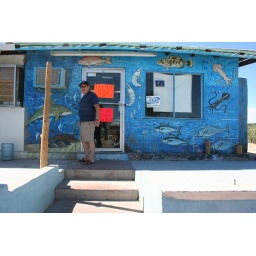
Seddon in front of the fish market in town, San Felipe.